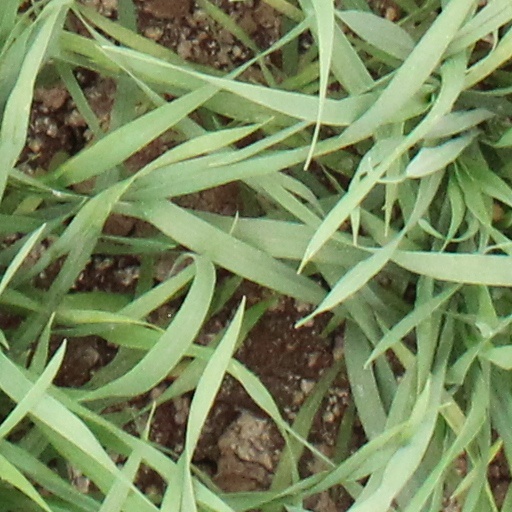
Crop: wheat